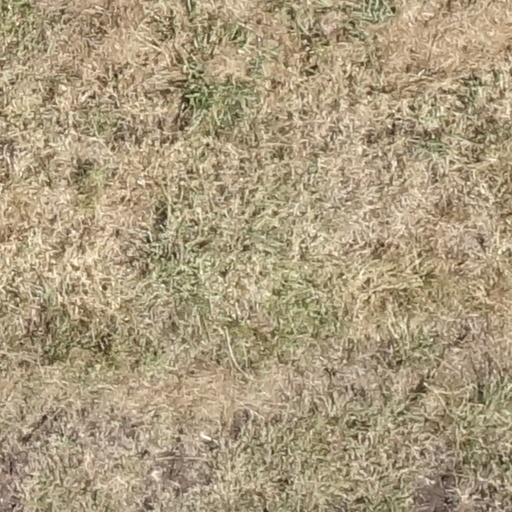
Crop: sorghum